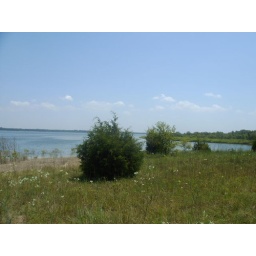
Trinity Trail runs by Lake Lavon, a large lake with light visitor traffic, where herons and butterflies abound.